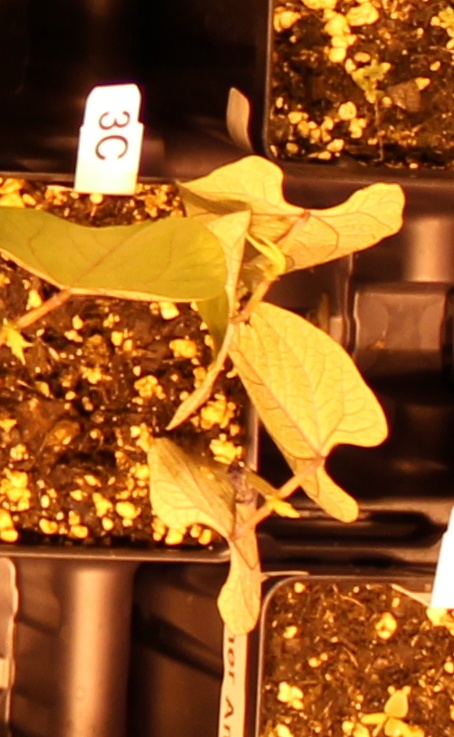
Label: Blackbean